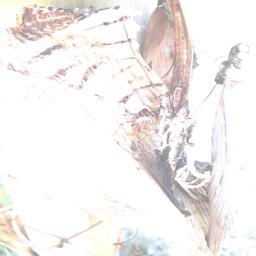
Label: BACTERIAL SOFT ROT